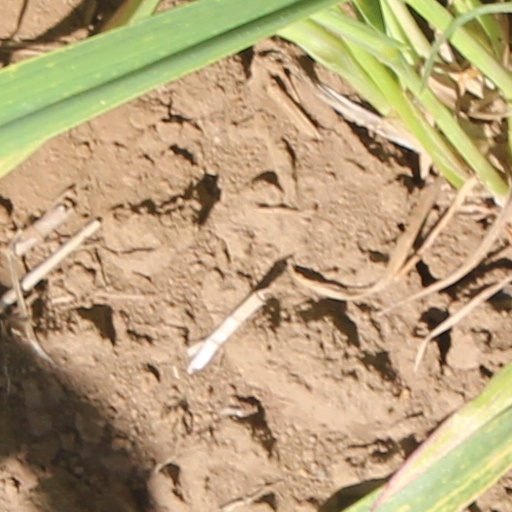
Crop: wheat